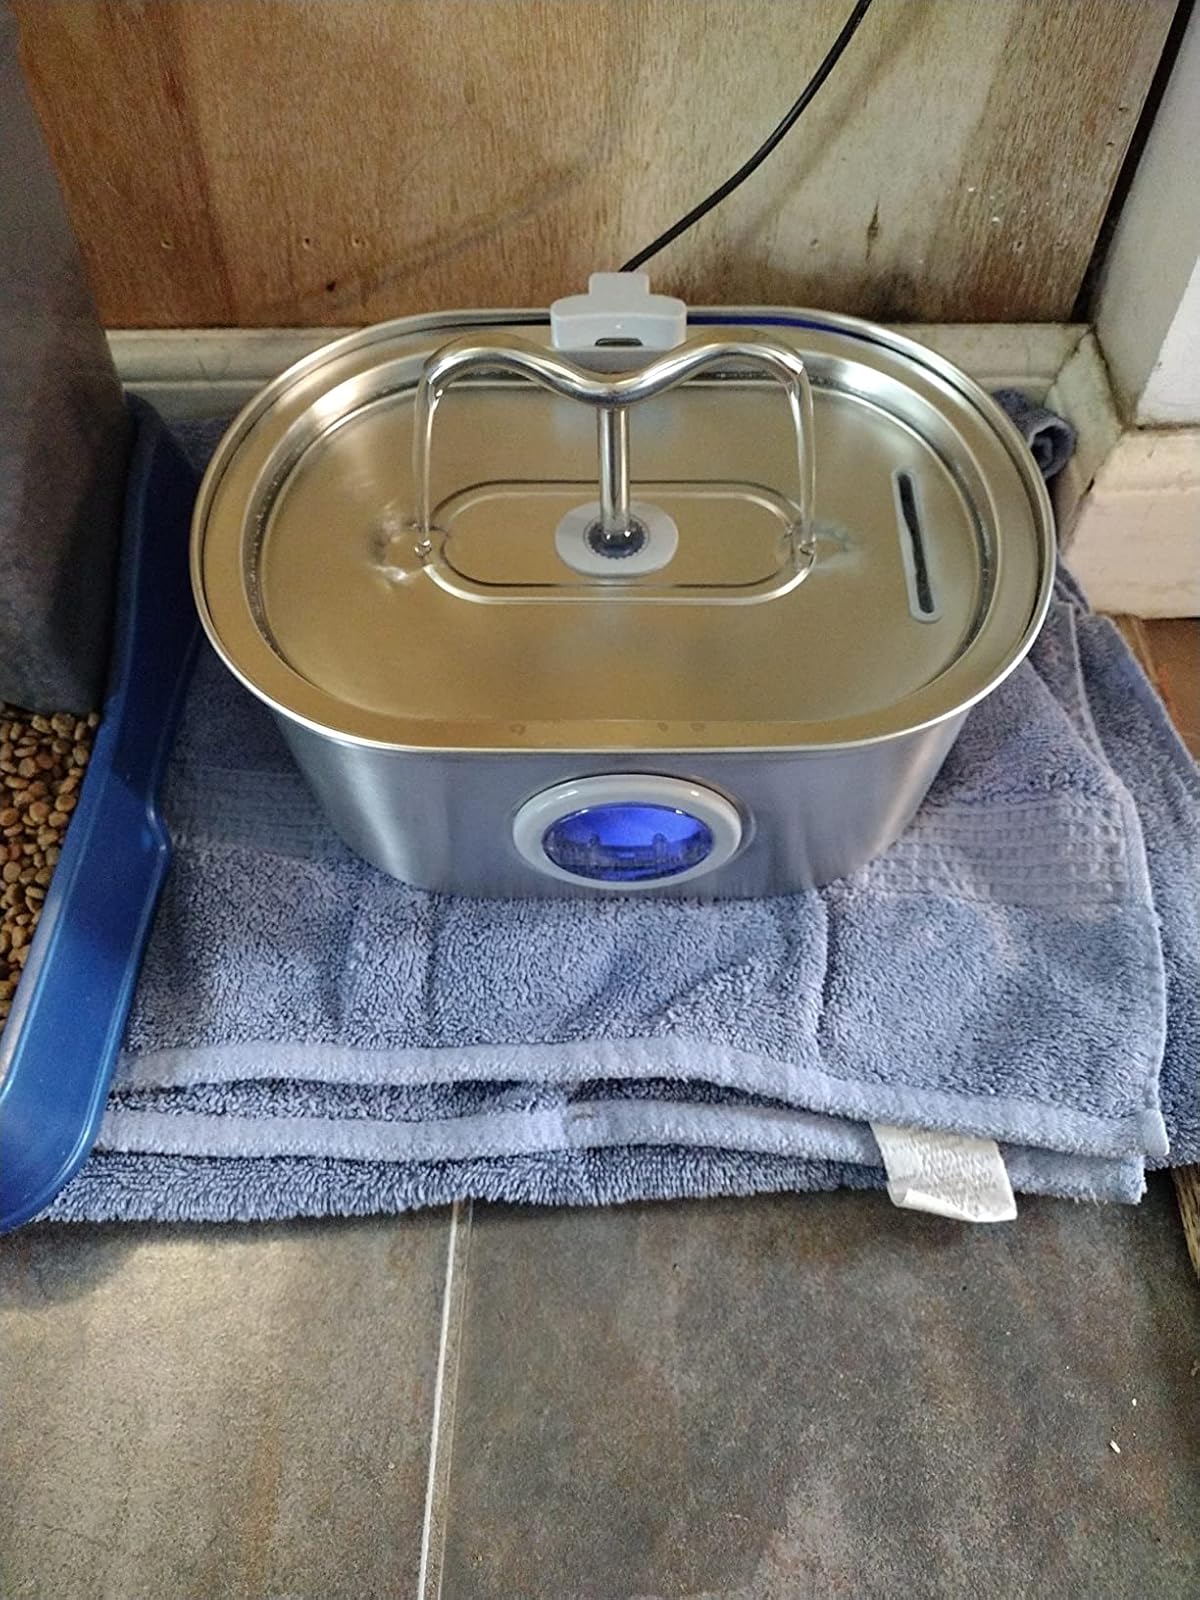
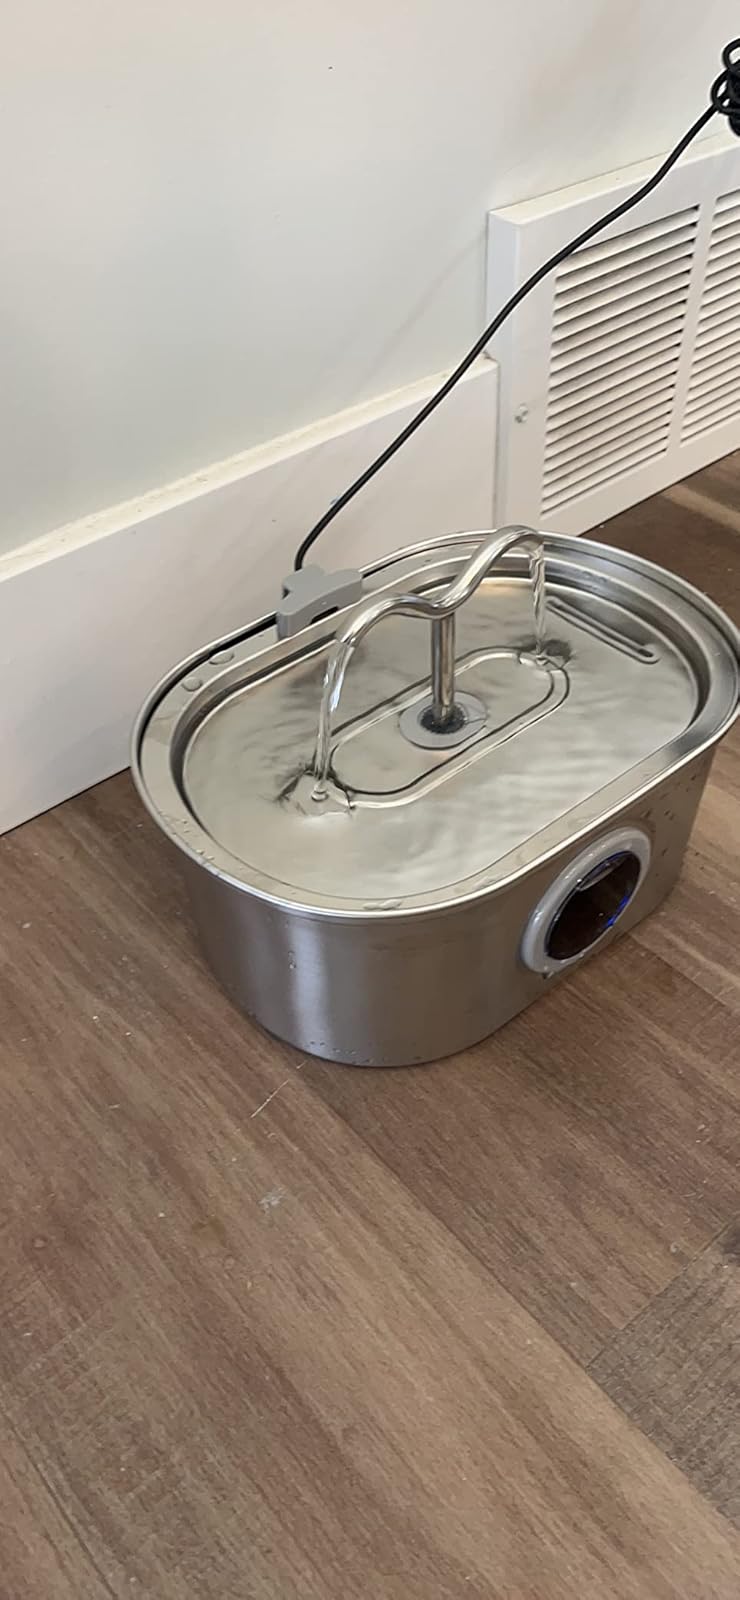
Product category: items_bowl
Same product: yes